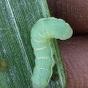
Crop: Onion
Condition: caterpillar-p